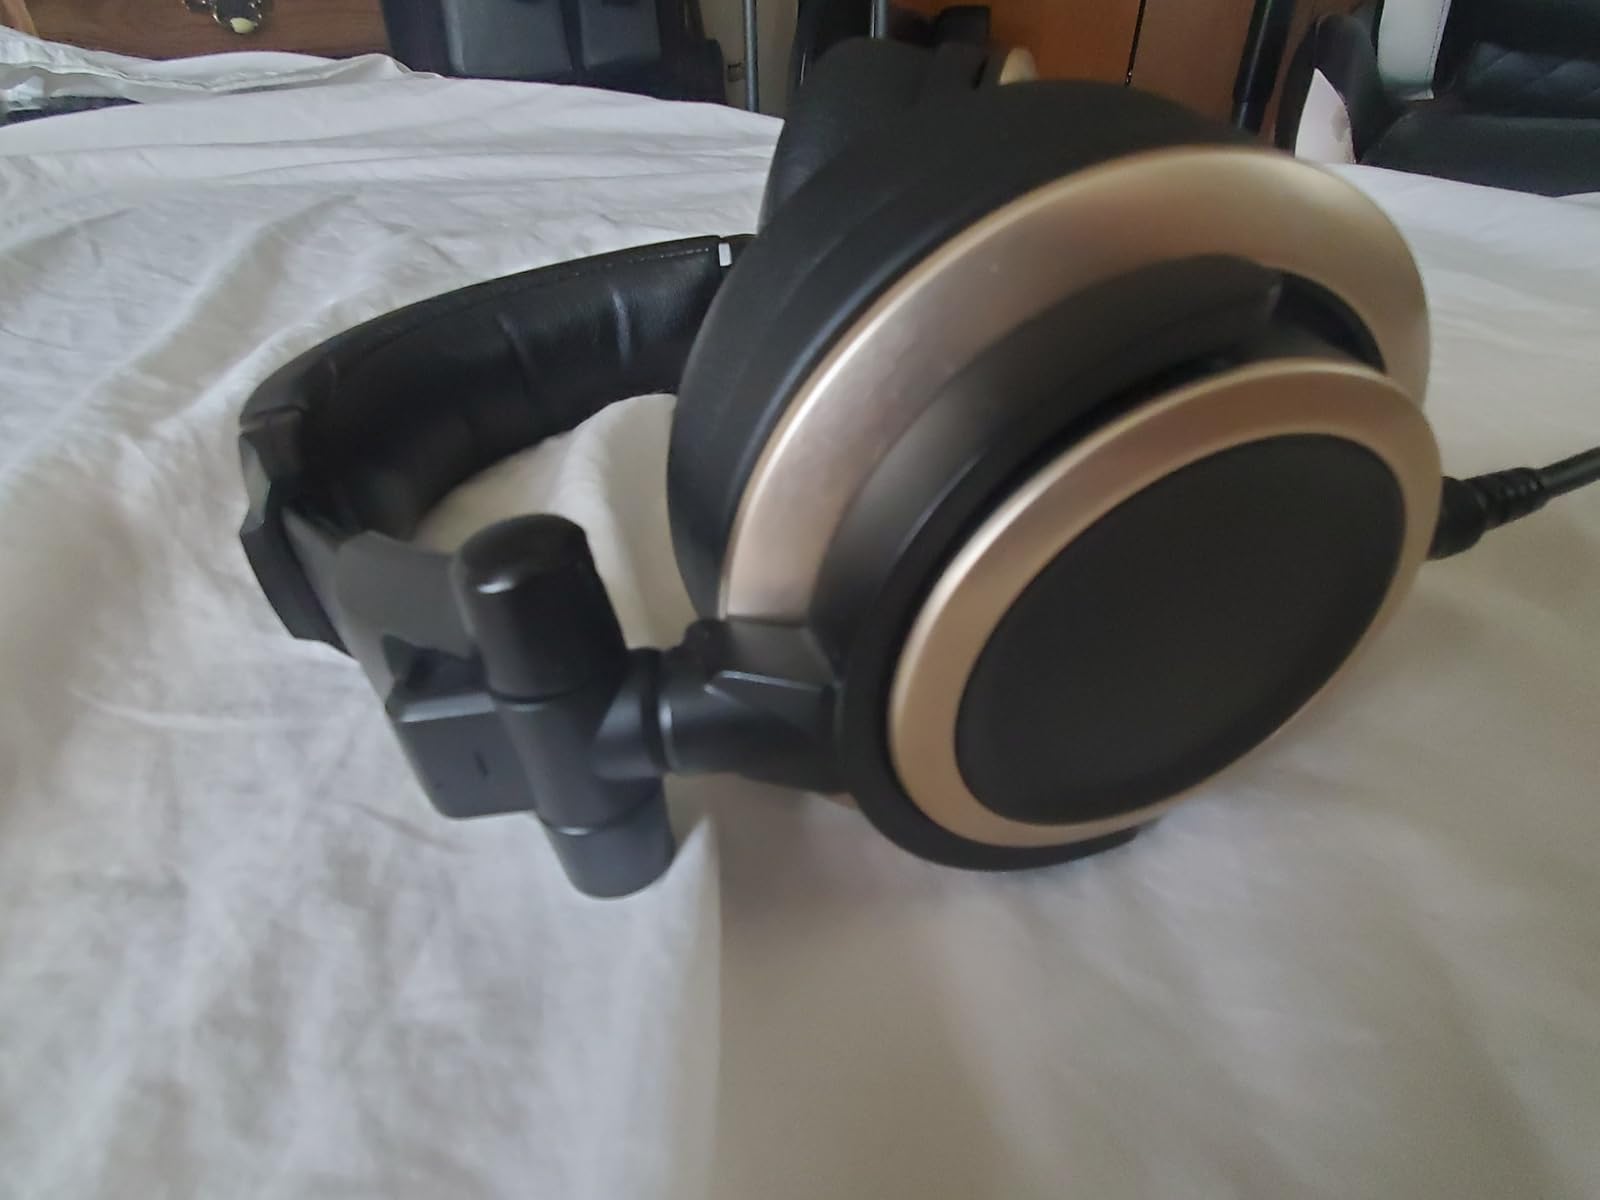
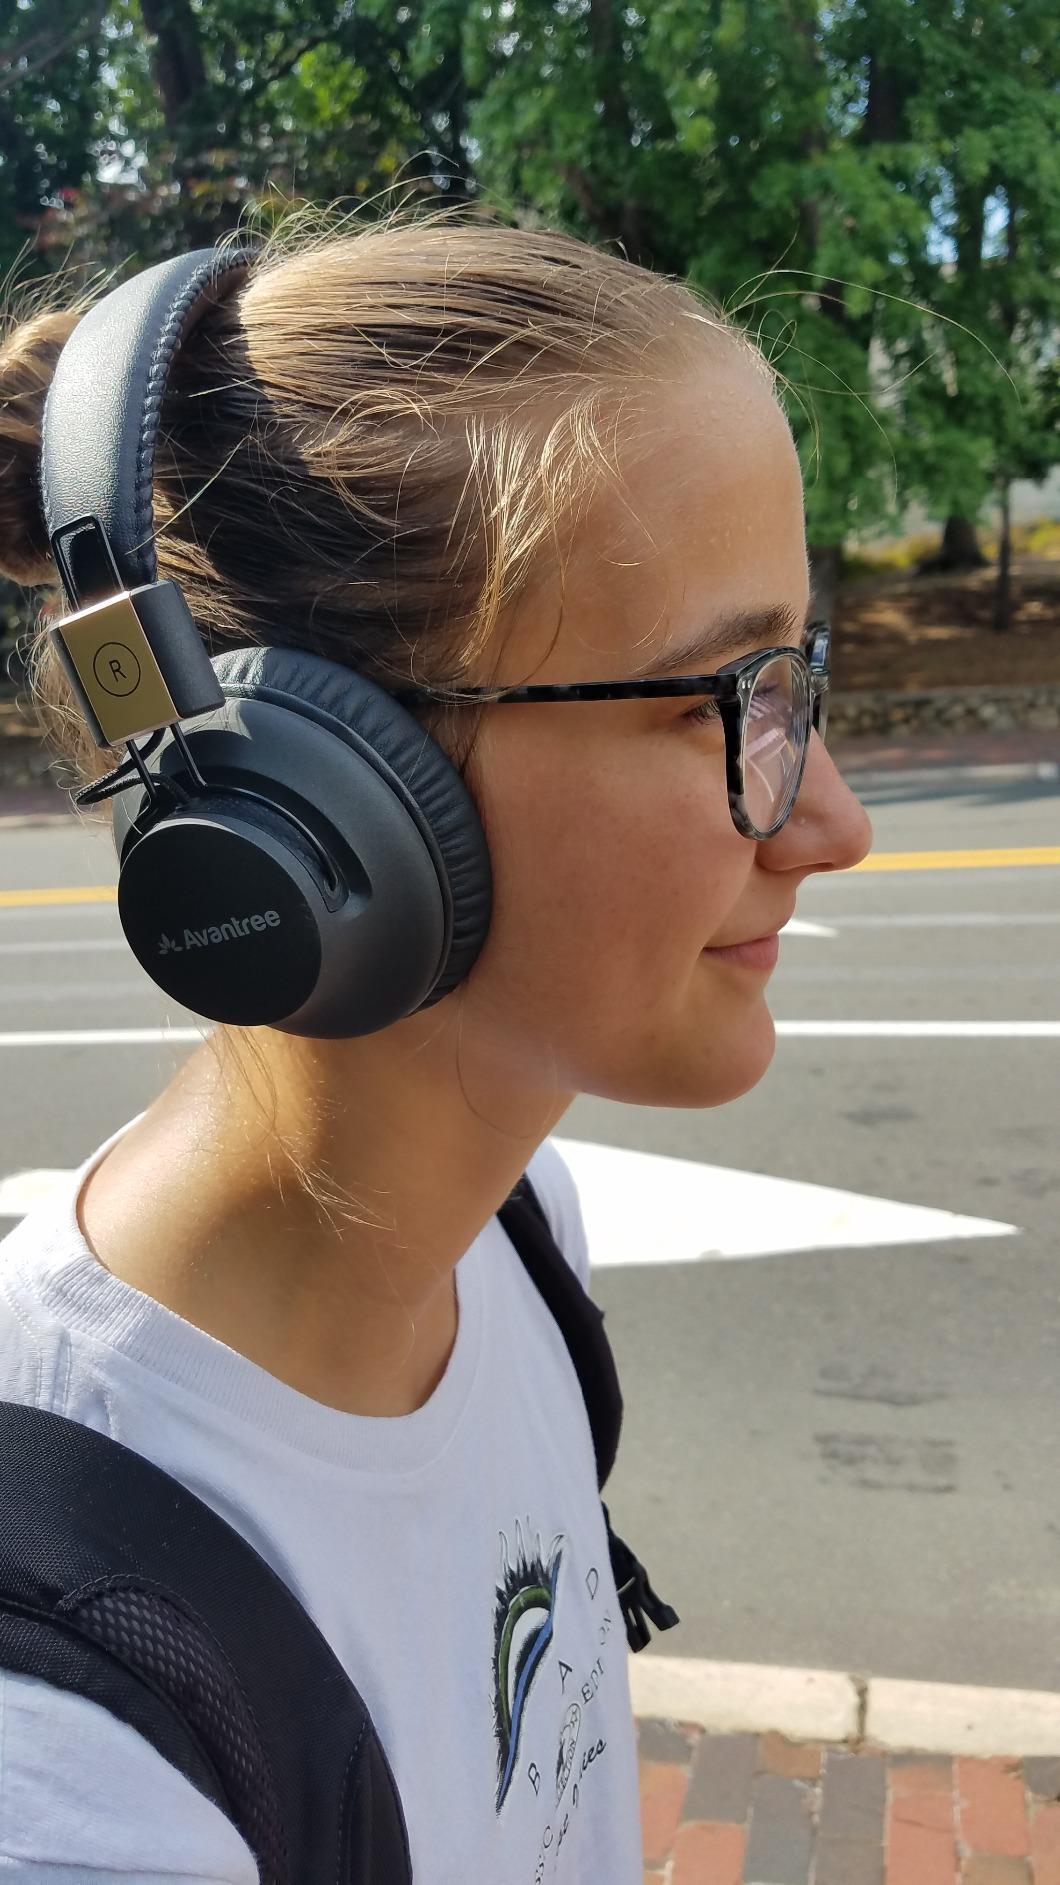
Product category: headphones
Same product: no